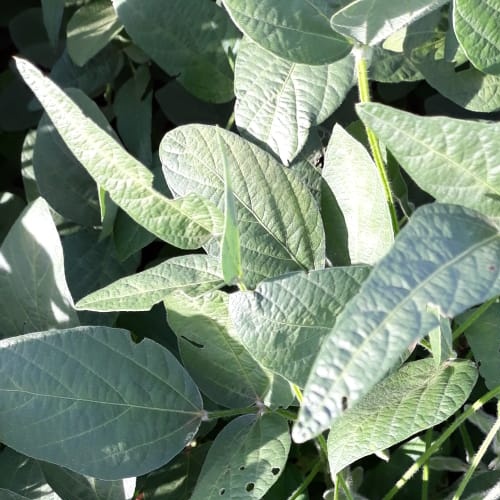
Label: Caterpillar